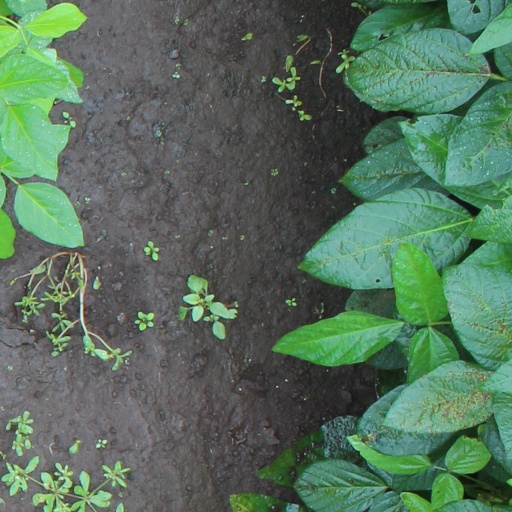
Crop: soybean